Uruguayans

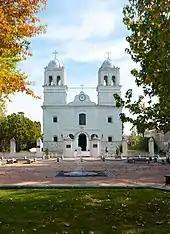
The Church of Saint Charles Borromeo in San Carlos is one of the oldest churches in Uruguay.

Uruguay has no official religion; church and state are officially separated, and religious freedom is guaranteed. A 2008 survey by the INE of Uruguay showed Catholicism as the main religion, with 45.7% of the population; 9.0% are non-Catholic Christians, 0.6% are Animists or Umbandists (an Afro-Brazilian religion), and 0.4% Jewish. 30.1% reported believing in a god, but not belonging to any religion, while 14% were atheist or agnostic.